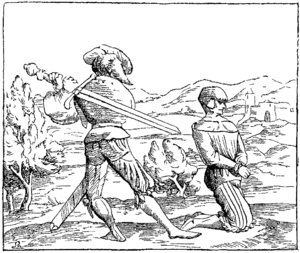
Halshugning
Halshugning med sværd afbildet i 1552.
Dekapitering eller halshugning er en henrettelsesmetode, hvorved den dømtes hoved adskilles fra kroppen med sværd, økse eller guillotine.